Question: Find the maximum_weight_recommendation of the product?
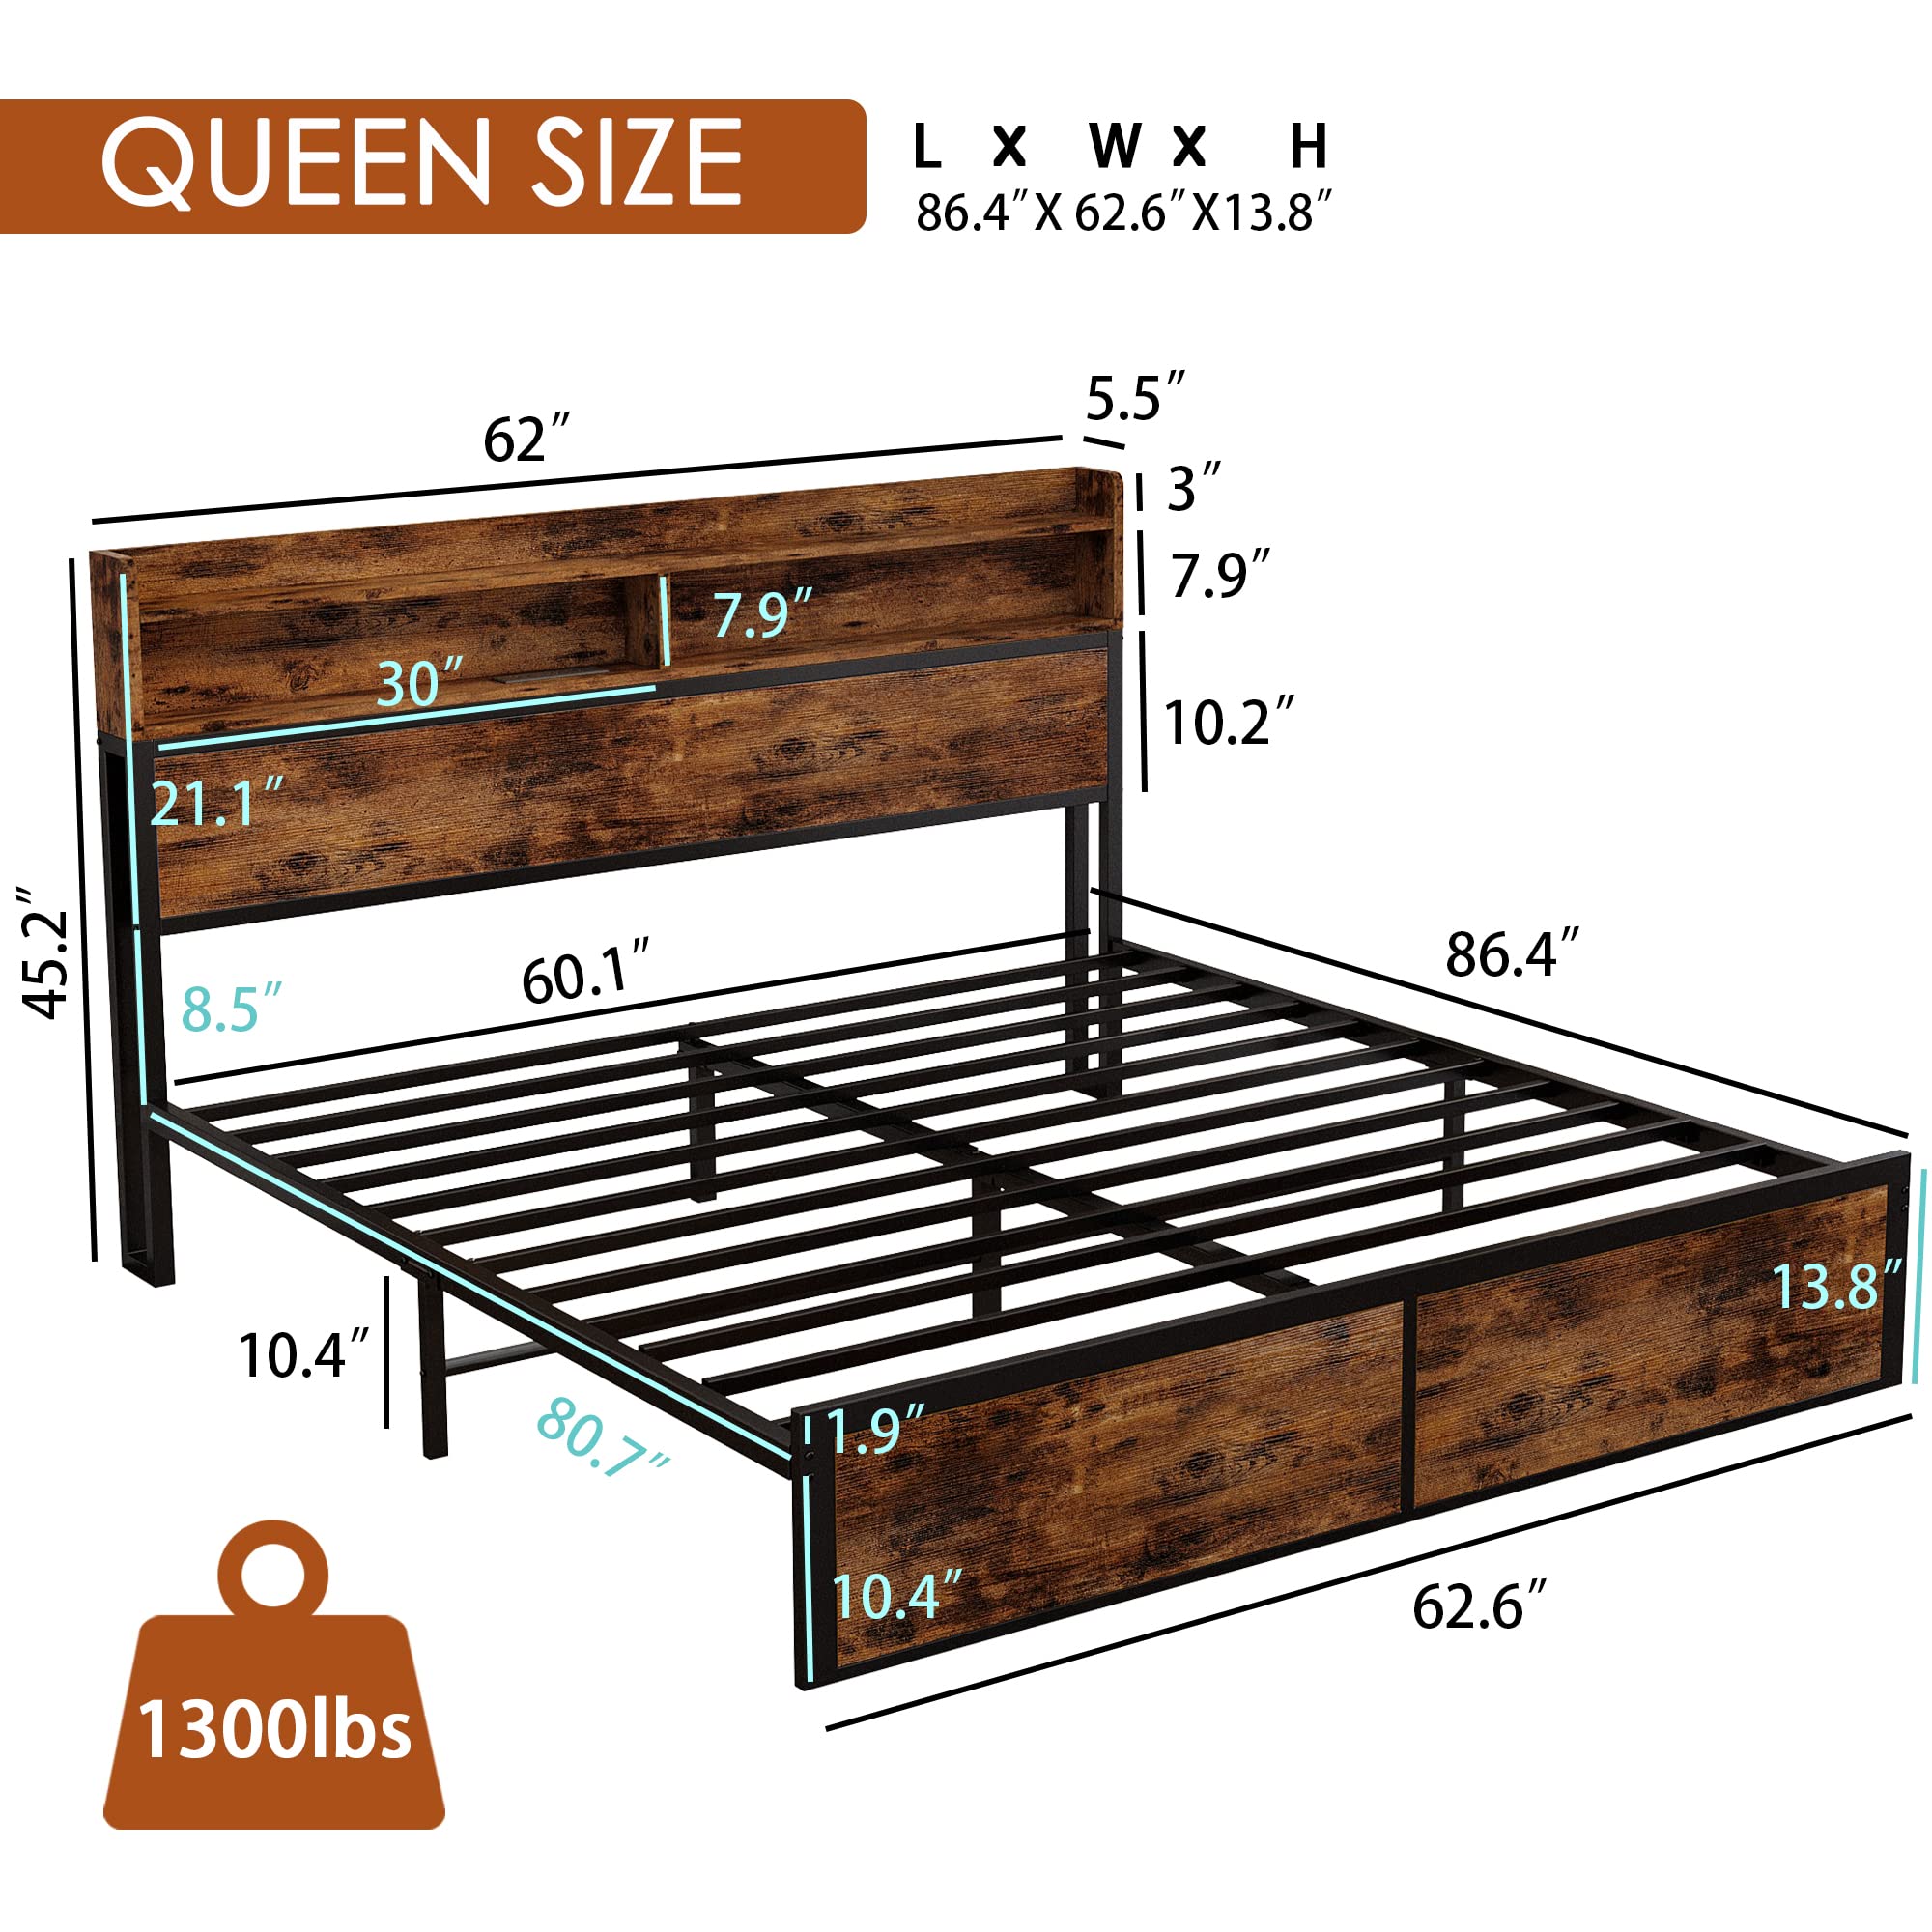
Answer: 1300 pound